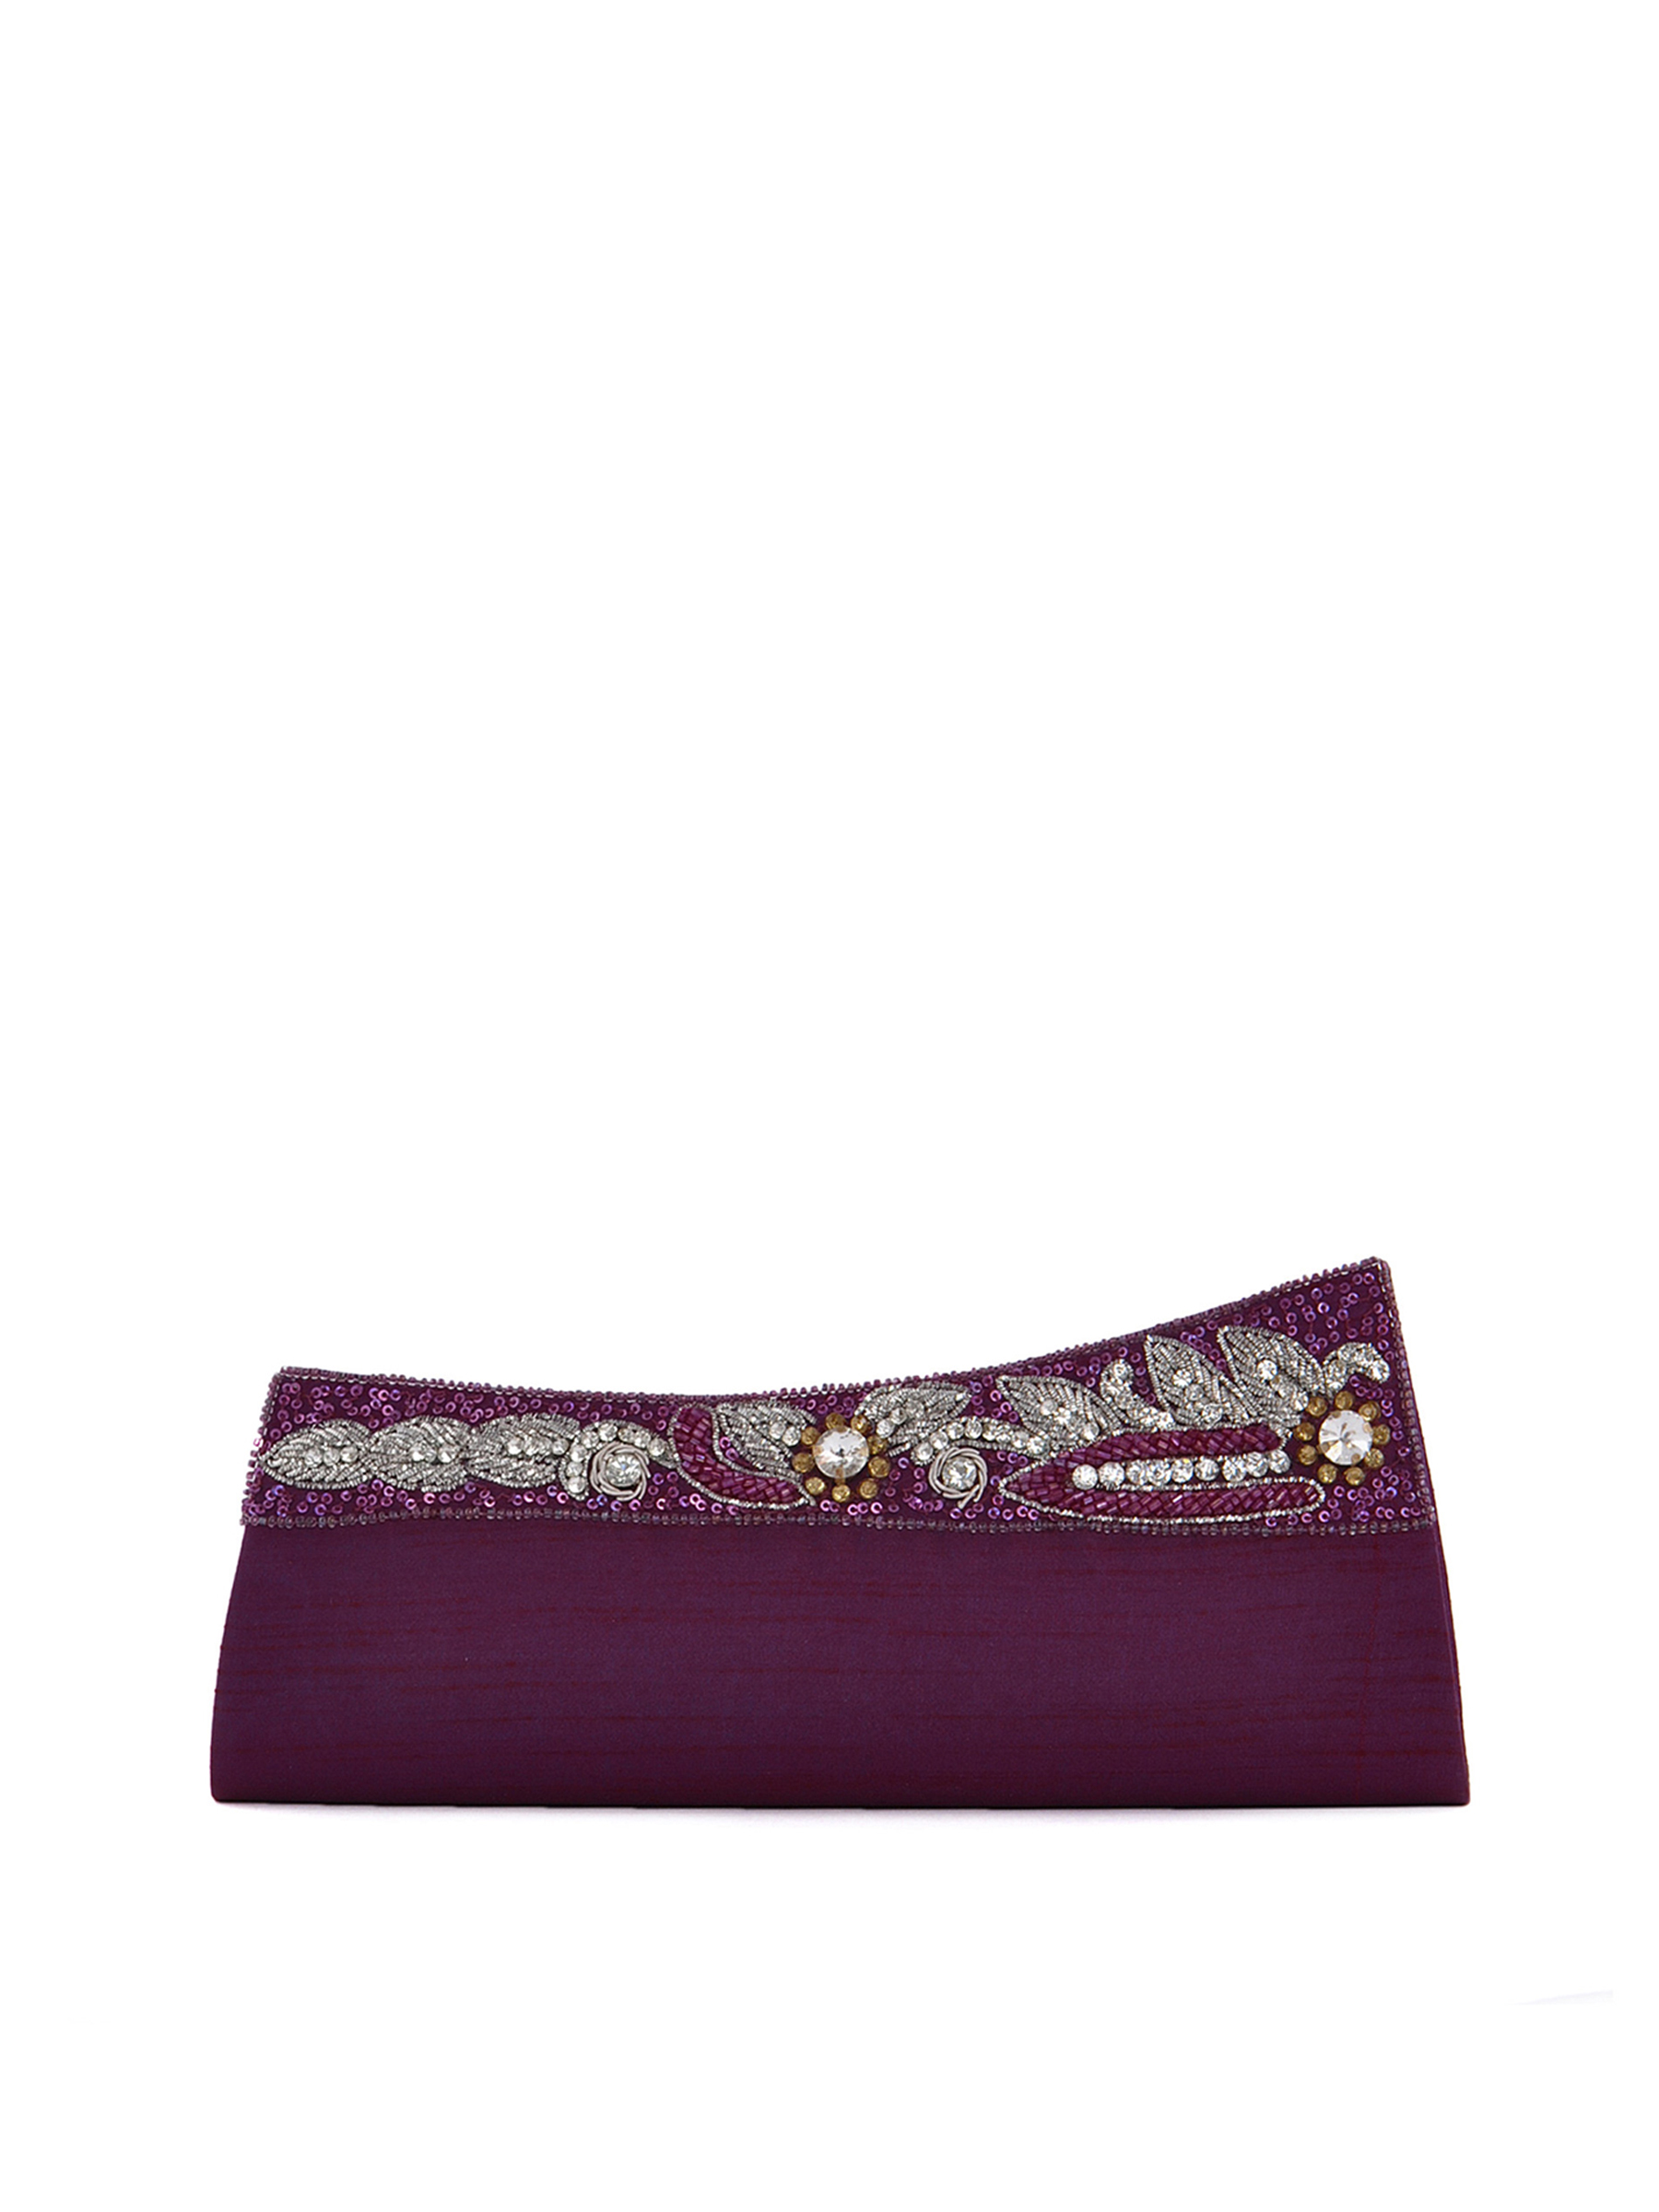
Spice Art Women Gold Embroidery Purple Clutch
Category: Accessories / Bags / Clutches
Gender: Women
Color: Purple
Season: Winter 2015
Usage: Casual